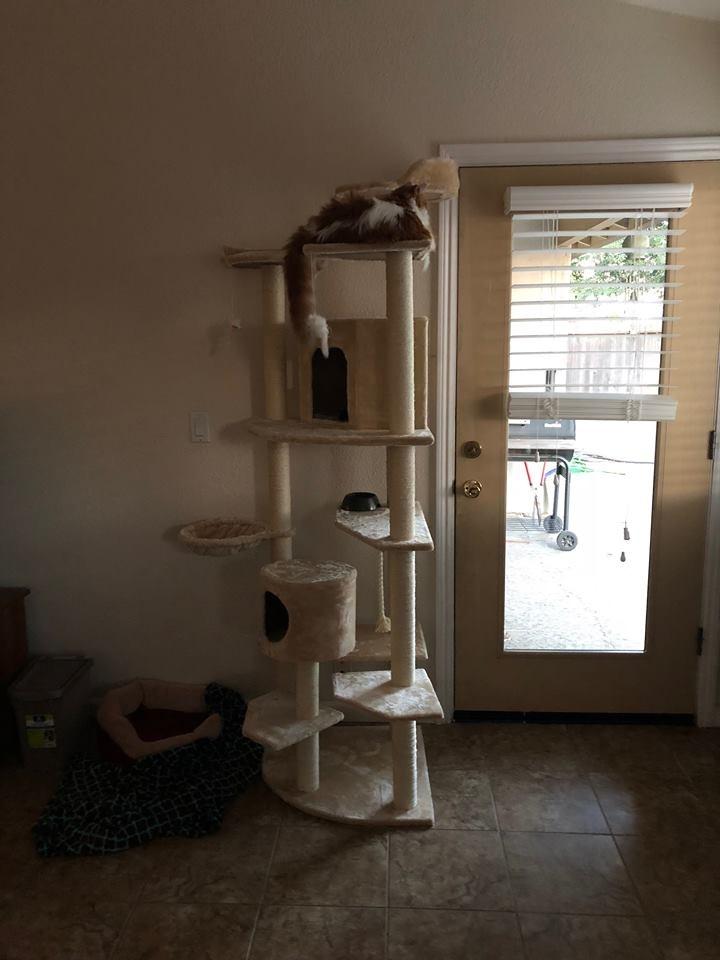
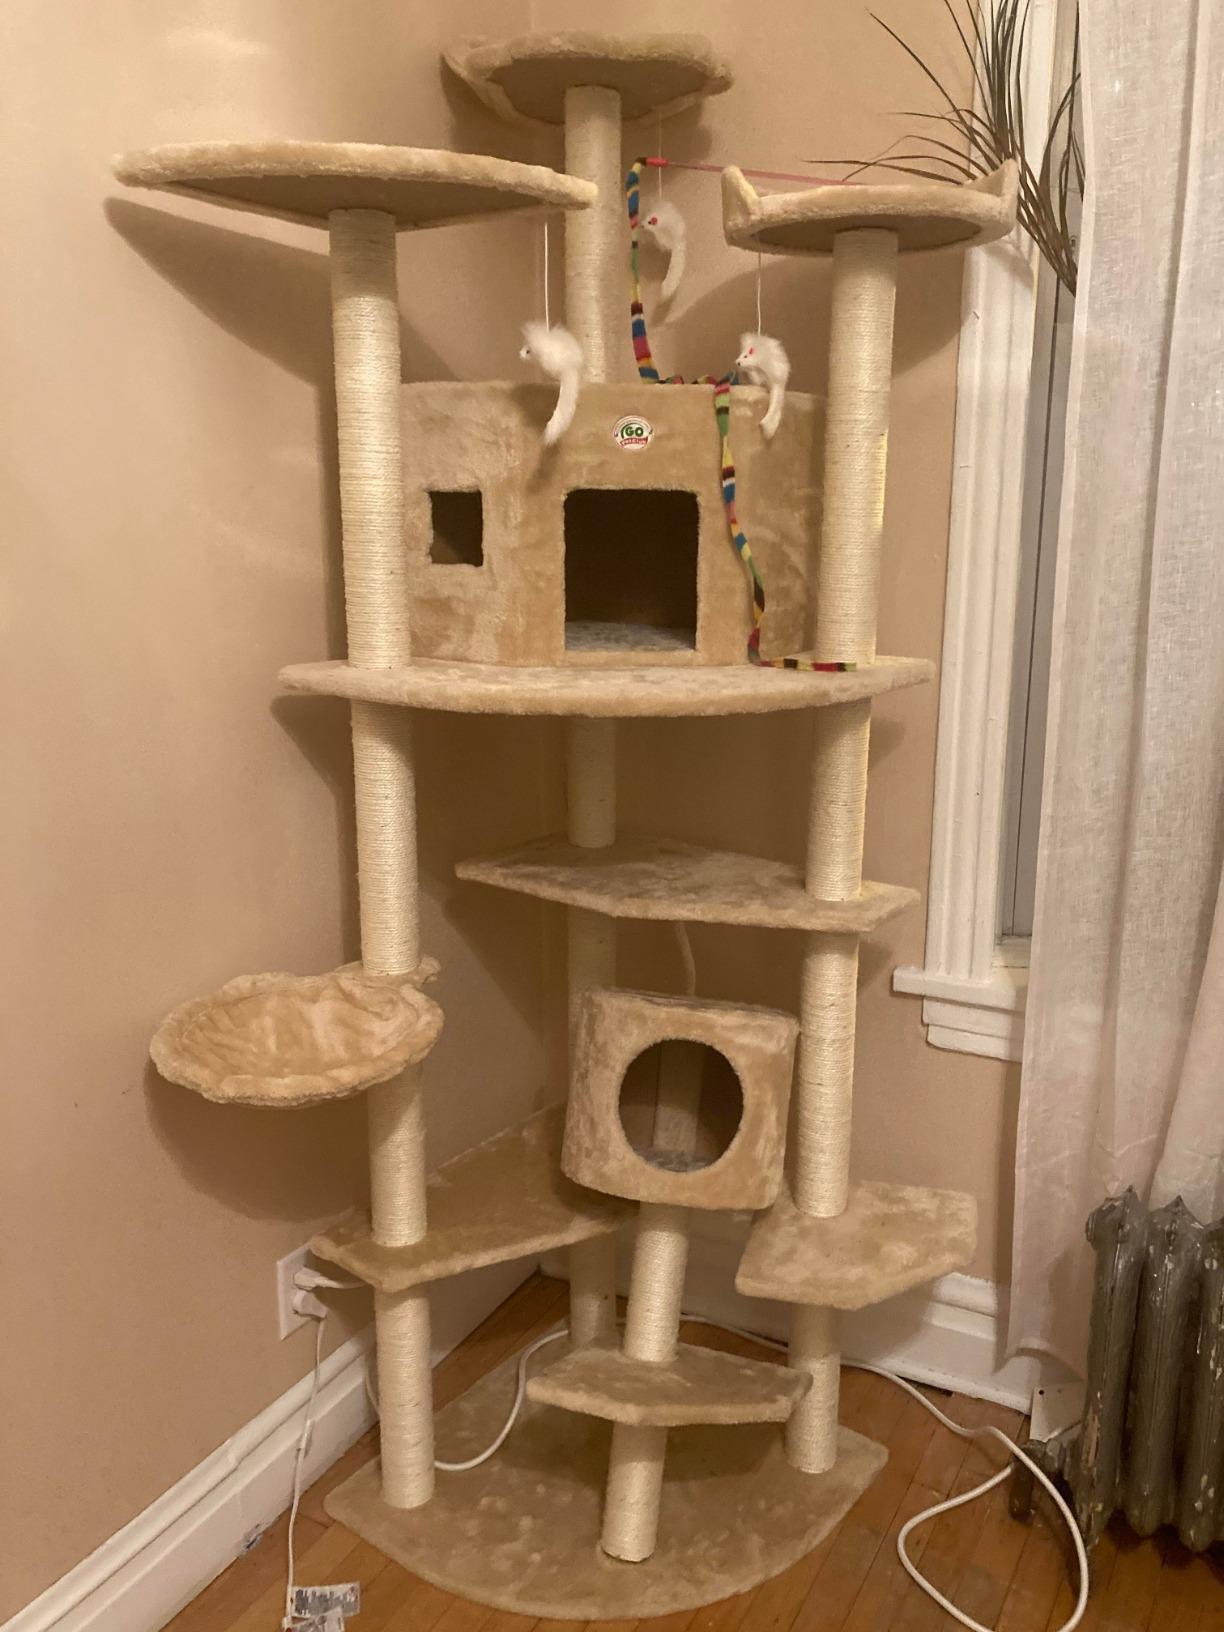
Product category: items_cat tree
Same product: yes